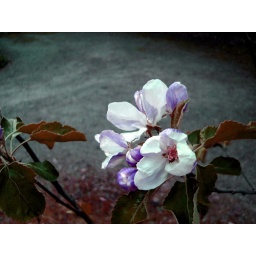
A cool picture in my opinion, there apple blossoms, it the grass is kinda frosty so it gave it gray background.